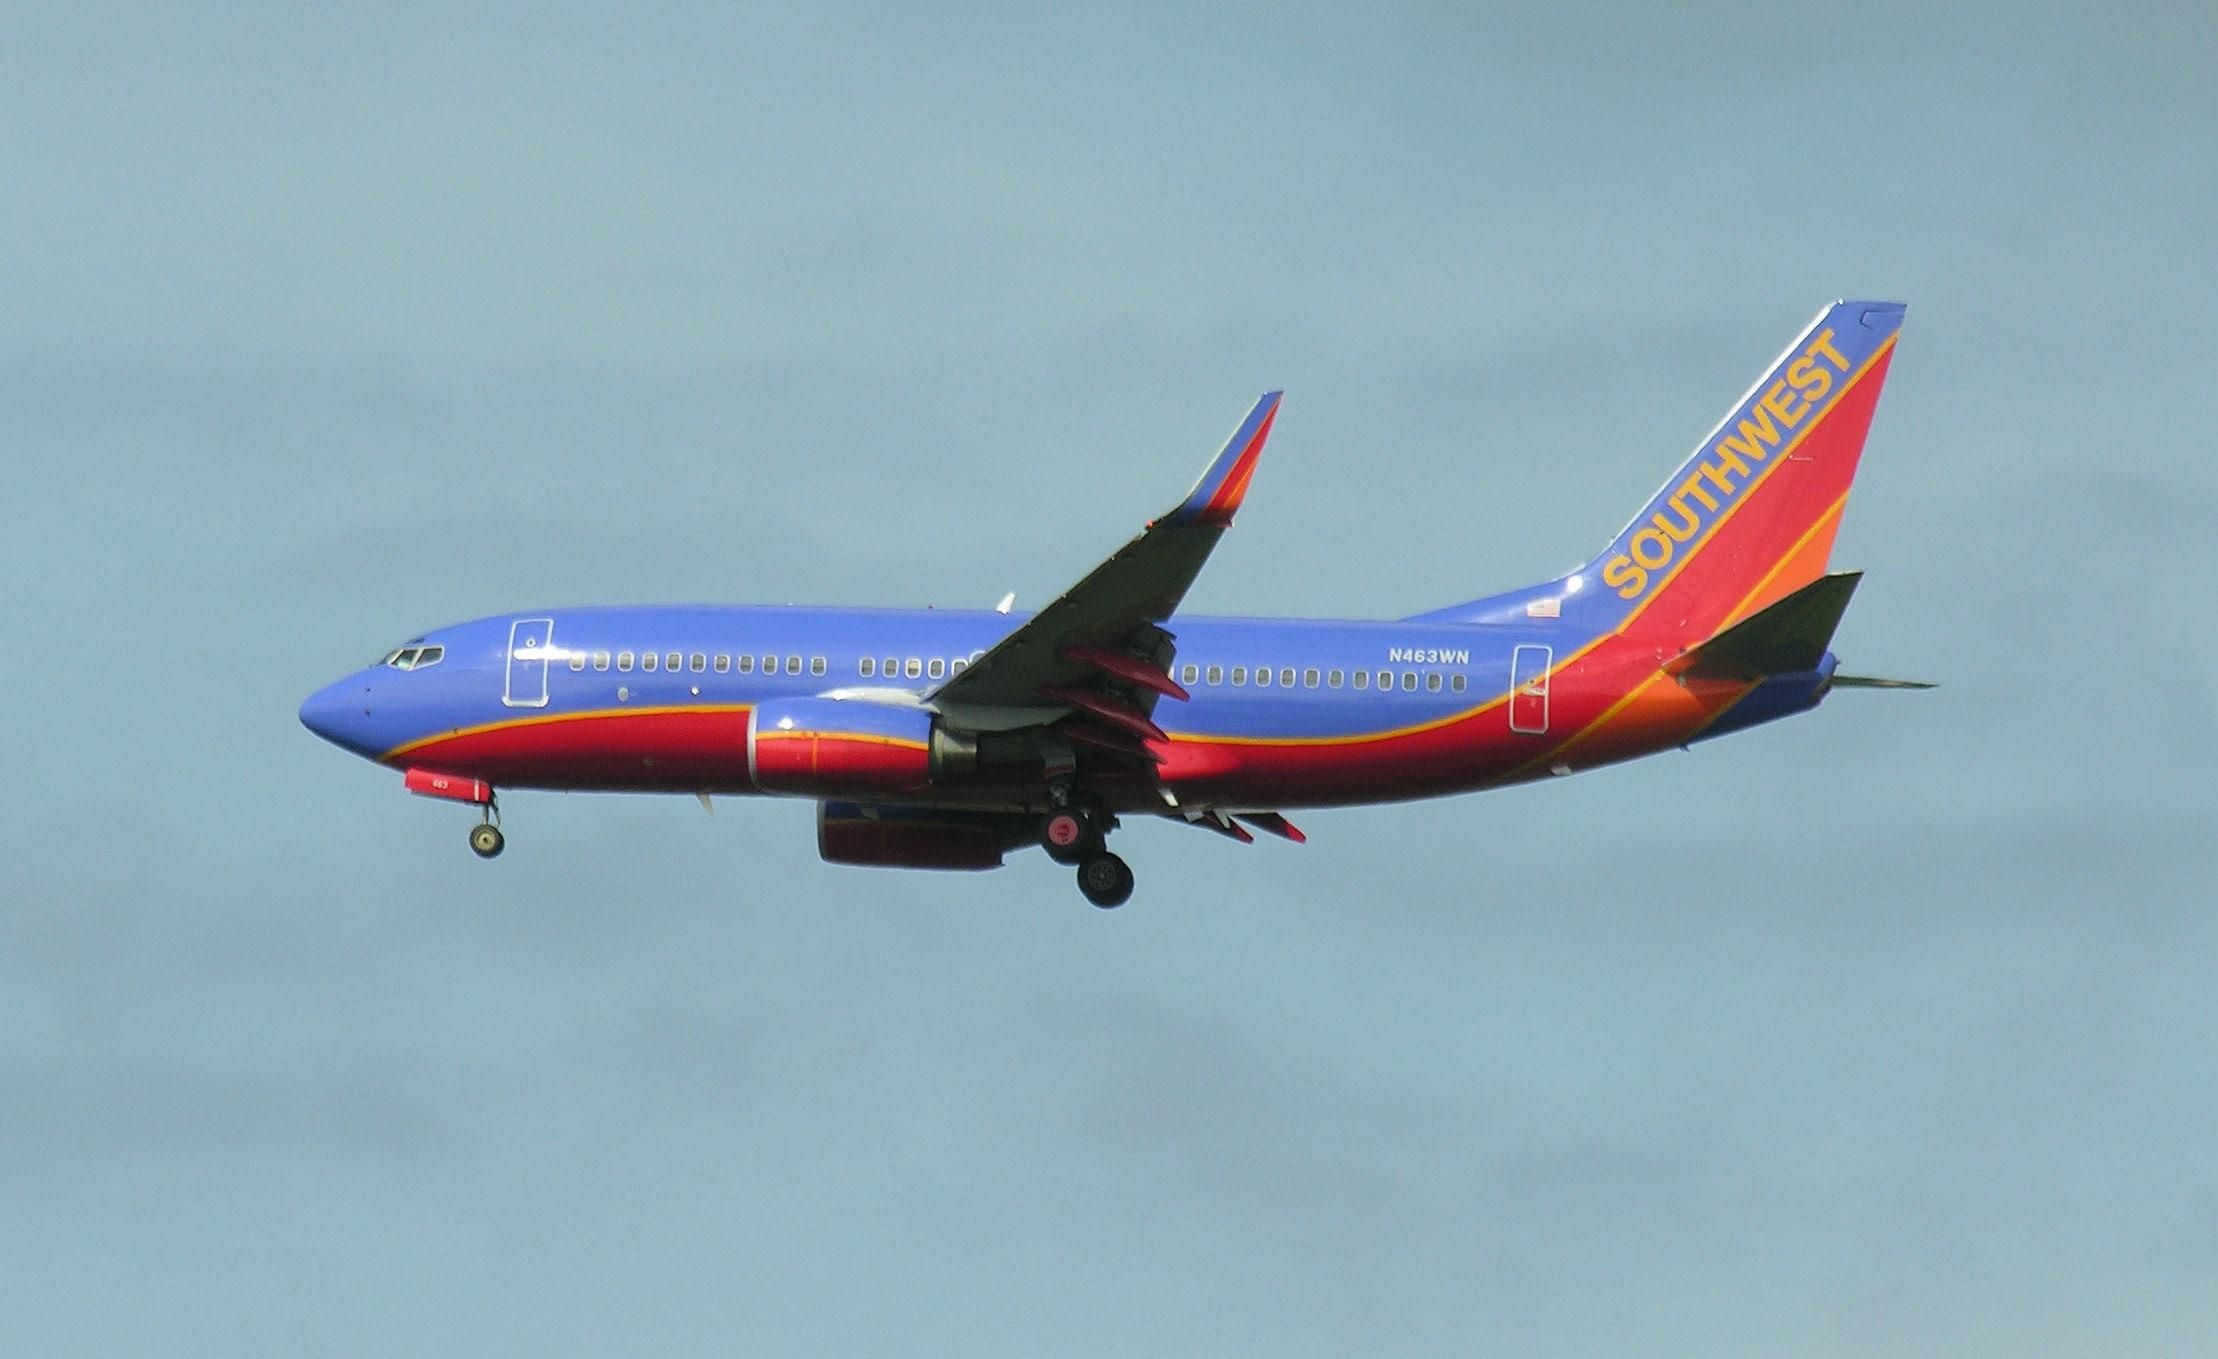
wing, airport, airplane, aircraft, transportation, vehicle, airline, aviation, seattle, airliner, aeroplanes, vehicles, boeing, tacoma, jet aircraft, airbus a330, boeing 787 dreamliner, boeing 777, aircrafts, boeing 767, air travel, boeing 737, atmosphere of earth, wide body aircraft, narrow body aircraft, boeing 737 next generation, boeing c 40 clipper